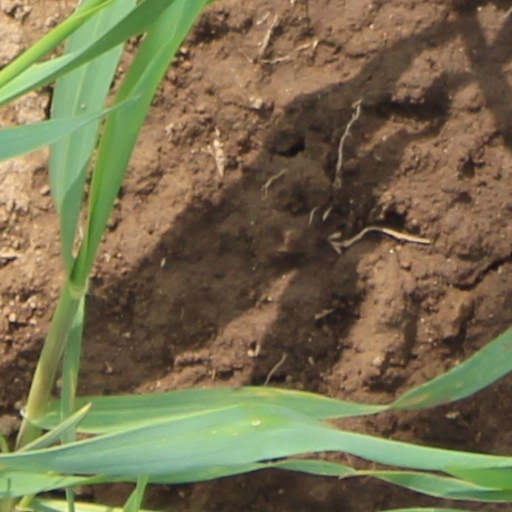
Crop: wheat